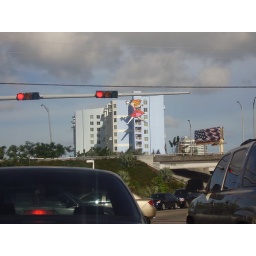
weird building in miami beach